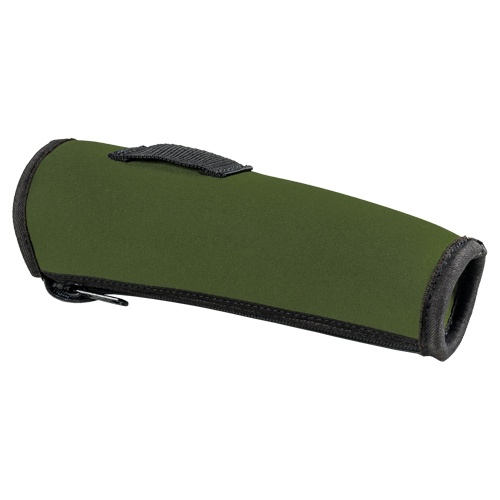
Quiver for thermal imagers of Neoprene with synthetic leather
green, 21 cm long, with belt loop
Brand: Mijn winkel
Category: Cameras & Optics > Camera & Optic Accessories > Optic Accessories > Thermal Optic Accessories